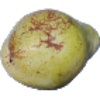
Label: pear_williams